Italian War of 1542–1546

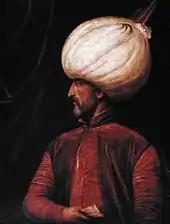
Suleiman the Magnificent (painting by a member of the Venetian school, 16th century)

Francis soon began gathering new allies to his cause. William, Duke of Jülich-Cleves-Berg, who was engaged in the Guelders Wars, a dispute with Charles over the succession in Guelders, sealed his alliance with Francis by marrying Francis's niece, Jeanne d'Albret. Francis sought an alliance with the Schmalkaldic League as well, but the League demurred; by 1542, the remaining potential French allies in northern Germany had reached their own understandings with the Emperor. French efforts farther east were more fruitful, leading to a renewed Franco-Ottoman alliance; Suleiman the Magnificent of the Ottoman Empire, seeking to distract Charles from Ottoman advances in Hungary, encouraged the Franco-Imperial rift.